Embry-Riddle Observatory

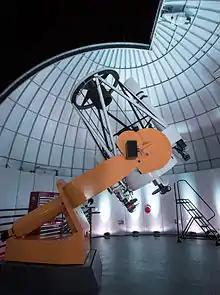
1-meter 8 Ritchey–Chrétien reflector installed at Embry-Riddle Observatory.

The fifth floor of the College of Arts and Sciences building is used exclusively for astronomy and astronomical research. A rooftop veranda hosts six steel piers for supporting a fleet of Software Bisque Paramount telescope mounts. The fifth floor classroom houses the primary telescope control room and various apparati for astronomy and astrophotography instruction. A dedicated workshop holds all the eyepieces, cameras, adapters, and various support equipment needed to maintain the telescopes. The primary dome weighs and is elevated above the classroom. A smaller diameter dome housing a heliostat sits atop the classroom roof. The portable telescopes are stored in a dehumidified storage room on the veranda.